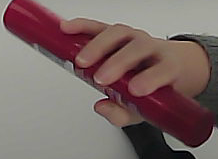
Product: loreal_shampoo